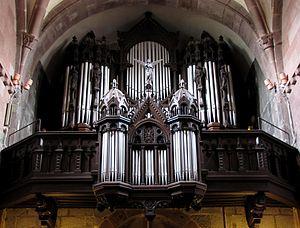
L'église Sainte-Foy est construite au XIIᵉ siècle dans le style roman, en plein cœur de la ville de Sélestat, dans le Bas-Rhin. Elle se situe tout près de l'église gothique Saint-Georges et de la Bibliothèque humaniste.